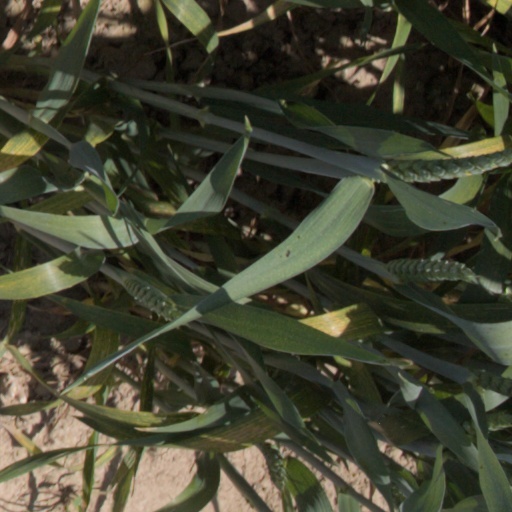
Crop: wheat